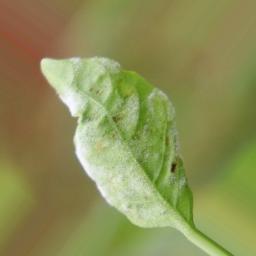
Label: powdery mildew